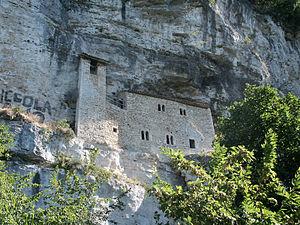
La vallée du Tronto est le vaste bassin versant du fleuve homonyme. Elle s'étend principalement, dans la région italienne des Marches, sur la majeure partie des communes de la province d'Ascoli Piceno. Elle affleure la province de Rieti dans le Latium, la partie septentrionale de la province de Teramo et quelques communes de la province de L'Aquila dans les Abruzzes.